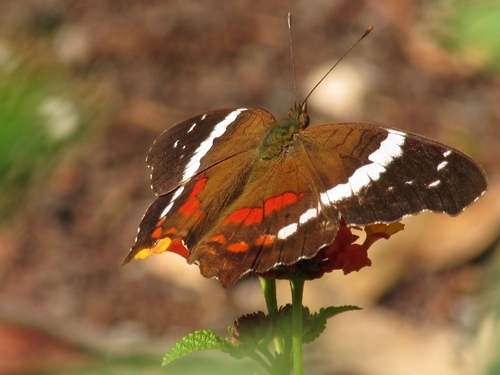
Scientific name: Anartia fatima
Common name: Banded peacock
Family: Nymphalidae
Order: Lepidoptera
Pollinator type: Primary pollinator
Habitat: Open areas and gardens
Geographic range: South America
Conservation status: Least Concern